Jonathan DeFelice

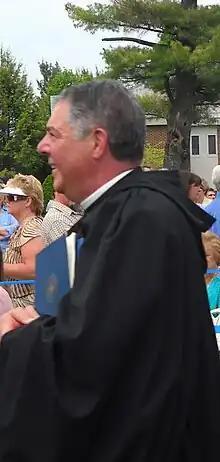
Father DeFelice processing into the 2010 Saint Anselm College commencement

Jonathan DeFelice is an American Catholic priest and the former President of Saint Anselm College in Goffstown, New Hampshire. Serving the college for 24 years, Father DeFelice was the longest serving college president in the state of New Hampshire.